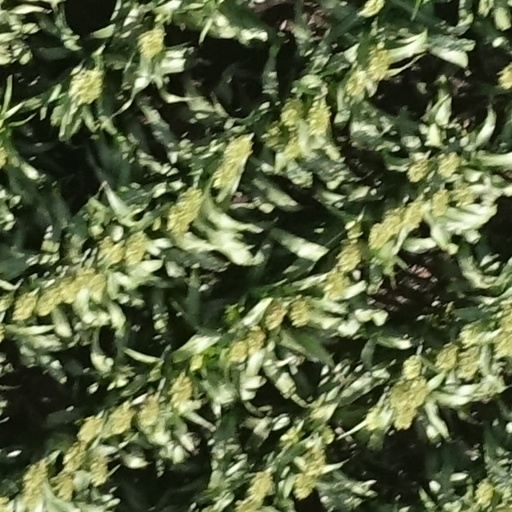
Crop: sorghum